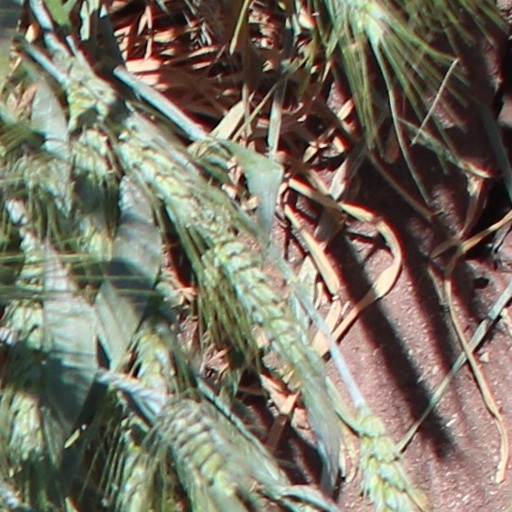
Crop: wheat